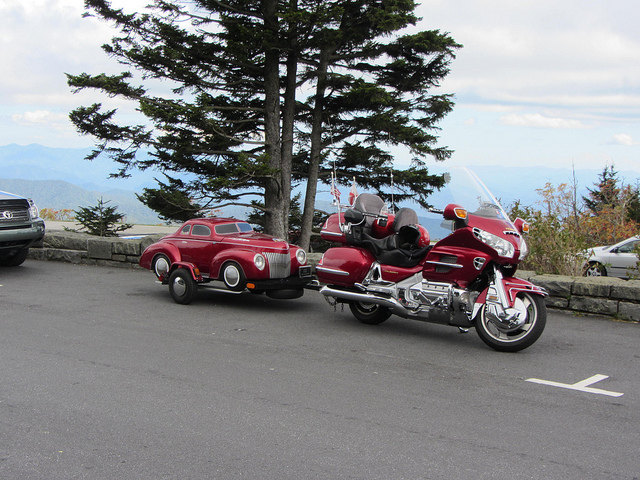
user: Given an image and a question. Answer the question in a short answer. Question: Who made the trailer being towed by the motorcycle? Short Answer:
assistant: uhaul